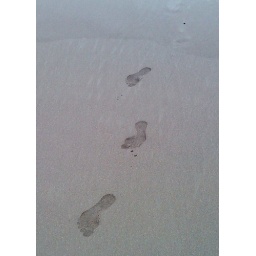
My feet in the sand of the beach at the mouth of the Pololu Valley